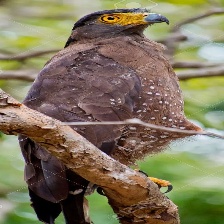
Species: CRESTED SERPENT EAGLE
Scientific name: SPILORNIS CHEELA